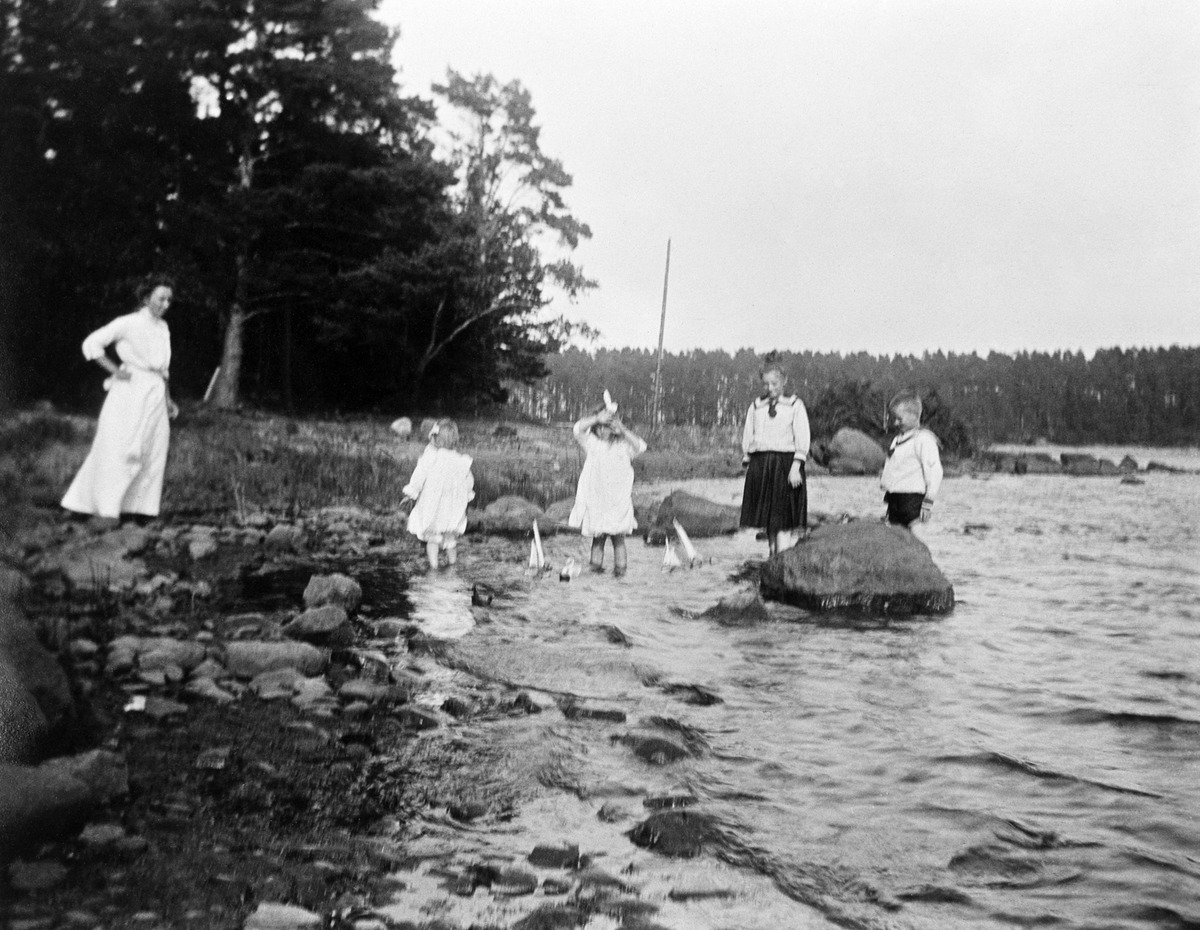
Scheteligin perheen lapsia uittamassa purjeveneitä huvila Bergbackan rannassa
sisällön kuvaus: Scheteligin perheen lapsia uittamassa purjeveneitä huvila Bergbackan rannassa. mustavalkoinen
Ajankohta: kuvausaika 1912
Paikka: Suomi, Uusimaa, Helsinki, Meri-Rastila Helsinki, Ramsinniementie
Aiheet: rannat, lapset, vaatteet lastenvaatteet